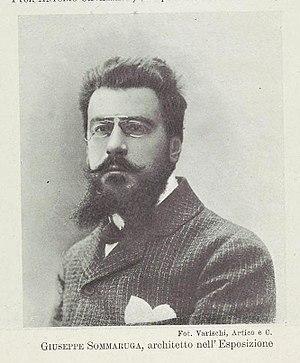
Giuseppe Sommaruga est un architecte italien de la fin du XIXᵉ siècle et du début du XXᵉ siècle qui se rattache au mouvement de l'Art nouveau.